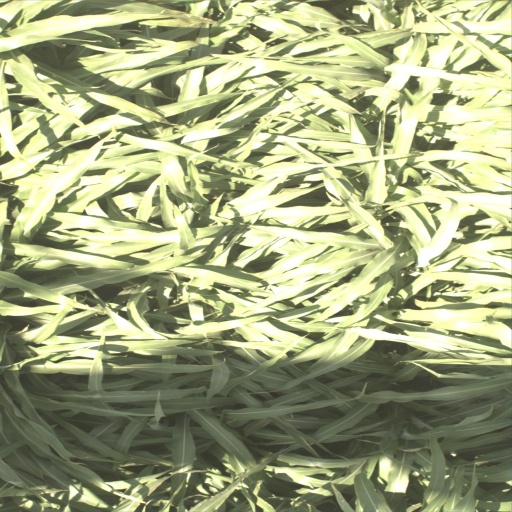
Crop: sorghum